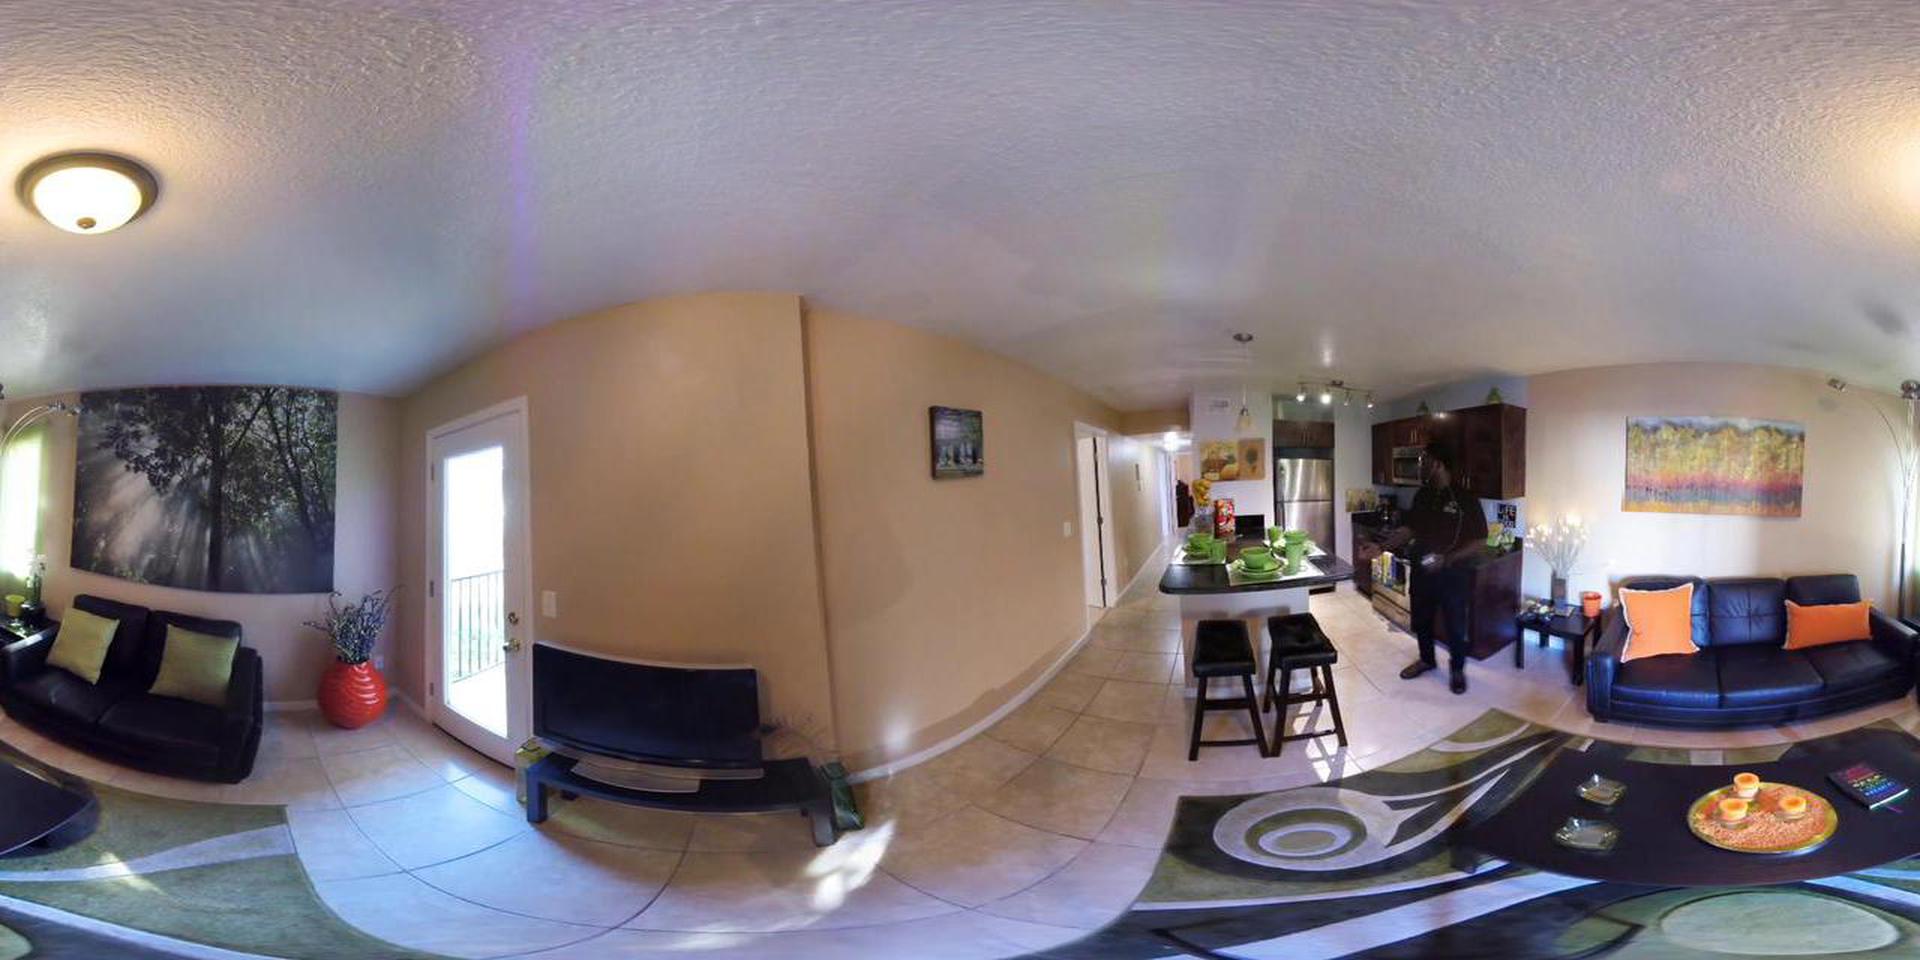
Referred object: the red vase with dried branches by the door

Referred object: the red vase

Referred object: the couch opposite the kitchen island